Fatum Aeternum

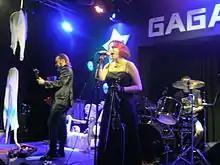
Fatum Aeternum 2015, Tel-Aviv

During that time, the EP "Dark Glamour" was recorded in pop rock/synthpop genre, which surprised the band's audience. The next unexpected twist was the desire of Steve to perform no matter what, which he achieved by doing intimate acoustic performances around Israel, accompanied by different musicians each time.